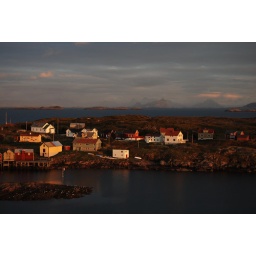
where time is counted in books and fish